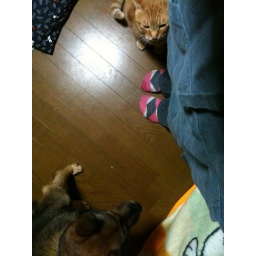
the dog and cat are in the same room and one of them isn't dead yet